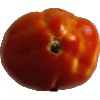
Label: Tomato 1